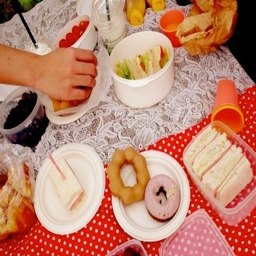
Several containers of food are displayed on a table.
The table is covered with sandwich halves and dessert pastries.
A table full of food, such as donuts, sandwiches and tomatoes.
a person is standing over some food at a table
a variety of foods are served at a family meal